Trader Joe's

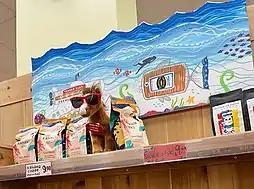
A local stuffed animal mascot at a Trader Joe's store

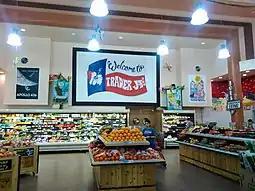
Interior of Trader Joe's in the Alabama Theatre in Houston

Trader Joe's sells many items under its own private labels, at a significant discount to name-brand equivalents, and requires its name-brand suppliers not to publicize this business relationship. By selling almost all of its products under its own labels, Trader Joe's "skips the middle man" and buys directly from both local and international vendors. The company has been criticized for allegedly copying products from vendors after soliciting partnerships and requesting sample products for their private labels.